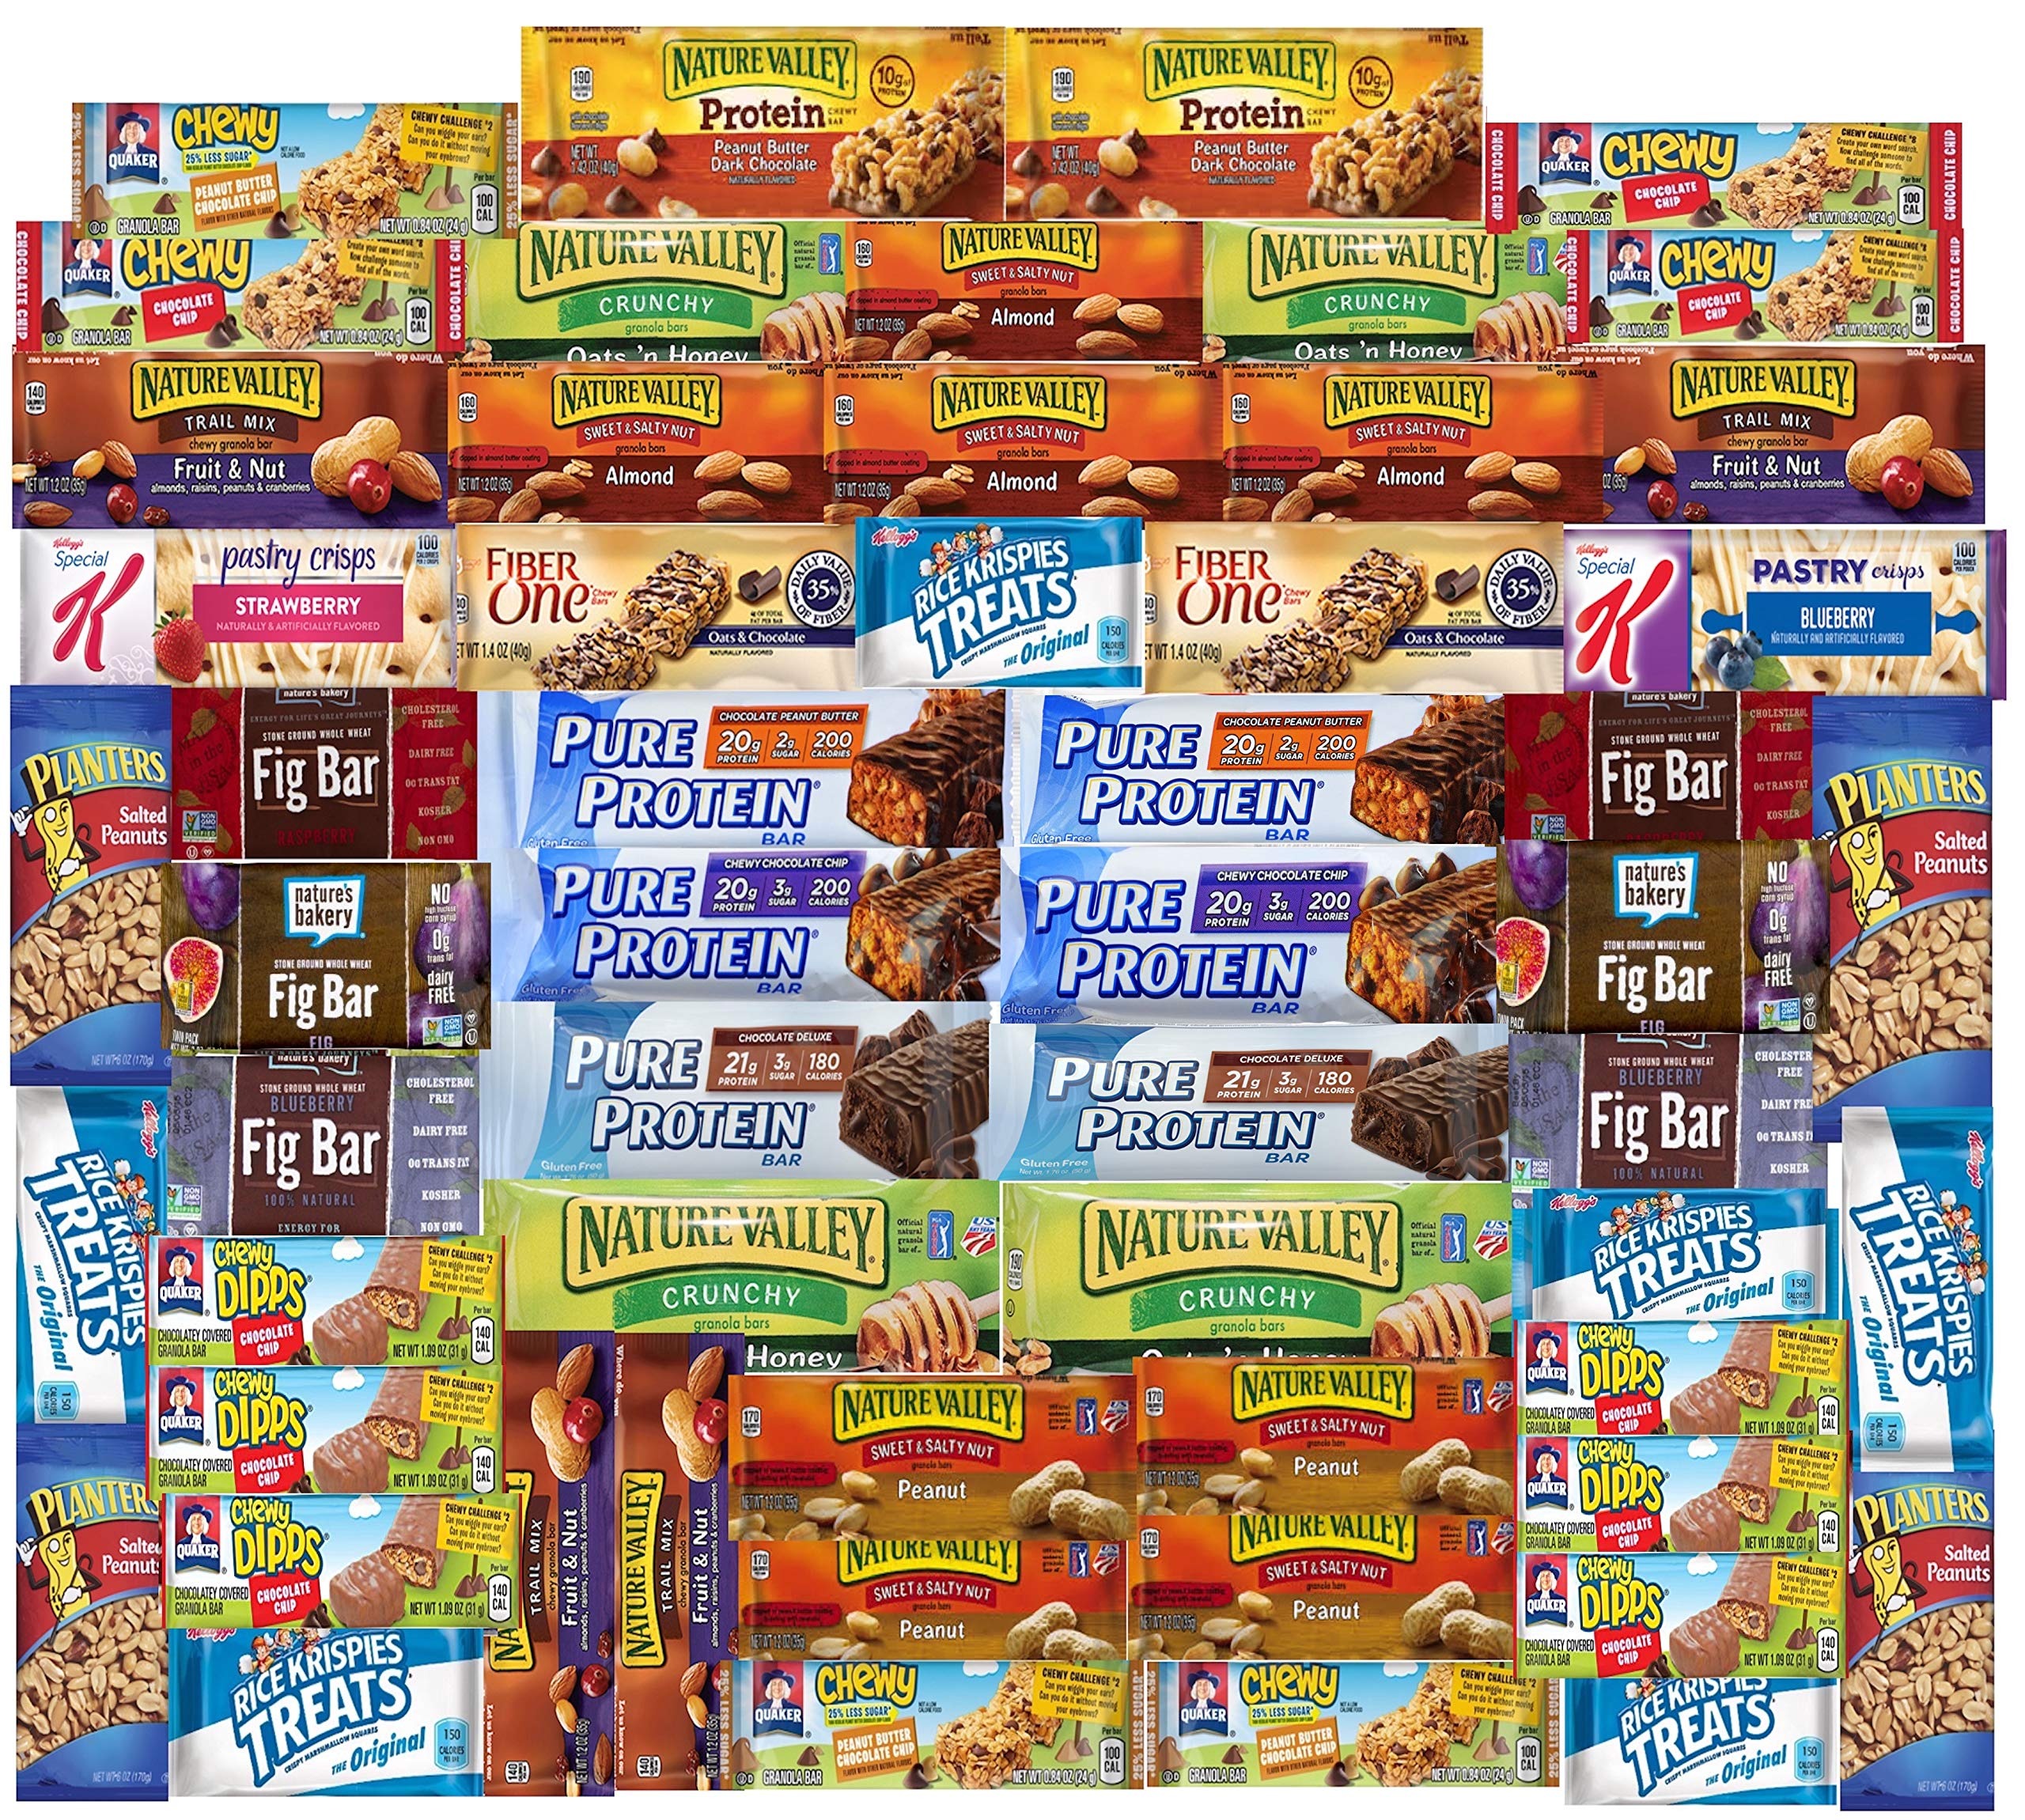
Item Name: Ultimate Healthy Fitness Box - Protein & Healthy Granola Bars Sampler Snack Box (56 Count) - Care Package - Gift Pack - Variety of Fitness, Energy Bars and Protein Bars
Bullet Point 1: Ultimate Healthy Bar & Snacks Gift Variety Pack Bulk Sampler (Care Package 56 Count). Hand Picked Variety Snacks for every occasion.
Bullet Point 2: The best and most tasty snacking choices for you in this pack. Packed full of Healthy Snacks, Low Carb, Non GMO, Low Calorie and GF options. Care Packages contents will always be fresh, convenient, and ready to go. Comes in Repackaged Box not in manufacturer's packing
Bullet Point 3: Select to send as a gift at checkout and include a gift message! All snacks are handpicked. On rare occasion items in picture are subject to change upon availability. Items do not come in manufacturer packaging, but all snacks are individually wrapped. Snack box of healthy foods to eat. This one box makes Healthy Eating Habits a no brainer. Order one now for yourself or a health eater in your life.
Bullet Point 4: Perfect for Colleges, Trips, Birthdays, Office, Meetings, Hospitals, Churches, Military and many more! Great GIFT as a care package for College Students, Schools Kids, Co-workers, Military Personal, Your Family, and Friends.
Bullet Point 5: All snacks are carefully hand-picked, and shipped loose in an elegant LA Signature GIFT BOX. For a complete list of HEALTY BARS and NUTS included see below in the Product Description.
Product Description: All snacks are carefully hand-picked, and shipped loose in an elegantGIFT BOX. For a complete list of HEALTY BARS included. In rare cases we will substitute a flavor for better or equal product. We guarantee 100% satisfaction. If there is any issue or you need any help please let us and we will resolve the issue ASAP
Value: 1.0
Unit: Count

Price: 19.99